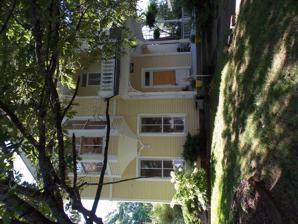
Building: Bartlett-Kirk House
Country: United States of America
Year built: 1890
Historic house in Arkansas, United States United States historic place Bartlett--Kirk House U.S. National Register of Historic Places Location in Arkansas Show map of Arkansas Location in United States Show map of the United States Location 910 College St. Batesville, Arkansas Coordinates 35°46′25″N 91°38′41″W / 35.77361°N 91.64472°W / 35.77361; -91.64472 Area less than one acre Built 1890 ( 1890 ) Architectural style Queen Anne NRHP reference No. 94000856 Added to NRHP August 16, 1994 The Bartlett-Kirk House is a historic house at 910 College Street in Batesville, Arkansas .  It is a 2 + 1 ⁄ 2 -story wood-frame structure, with the asymmetrical massing typical of the Queen Anne style.  It is finished with wooden clapboards and a variety of cut shingles, including alternating bands of diamond and square-cut shingles on the upper levels of the front gable end.  The entrance porch is decorated with spindlework frieze and a low balustrade, and is supported by turned posts.  Built in 1890, it is one of the city's finest examples of Queen Anne architecture. The house was listed on the National Register of Historic Places in 1994. See also National Register of Historic Places listings in Independence County, Arkansas References